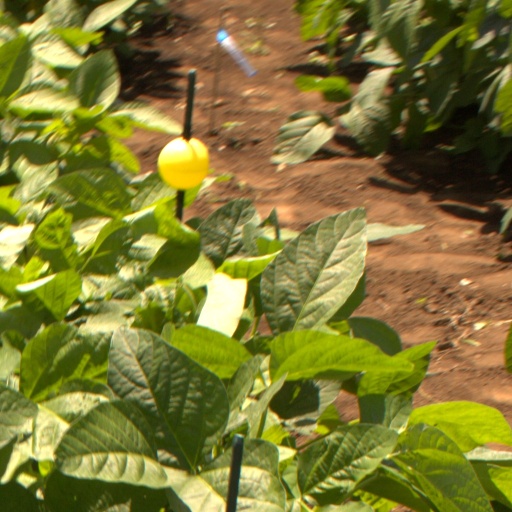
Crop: soybean